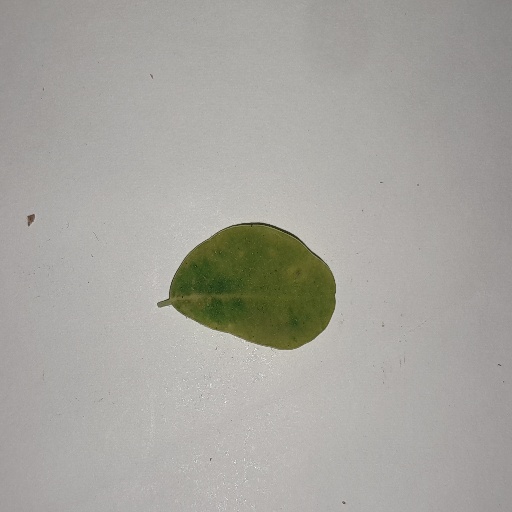
Species: Sojina
Leaf condition: Yellow Leaf